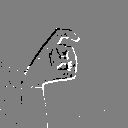
ASL letter: x